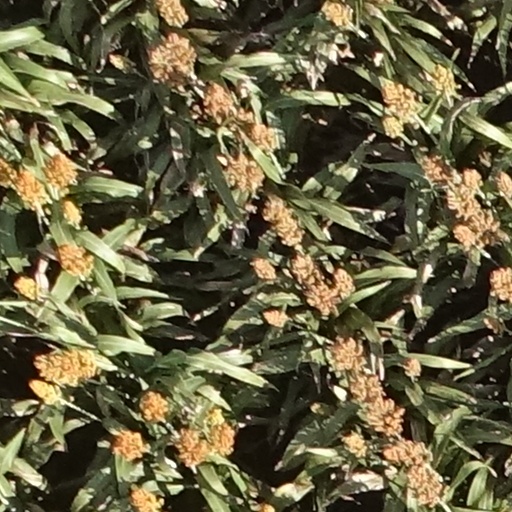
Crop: sorghum